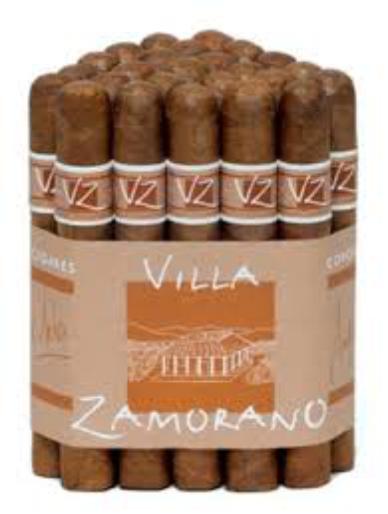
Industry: Necessities